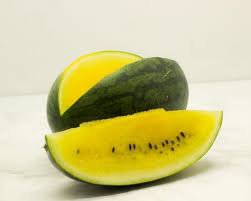
Label: Watermelon